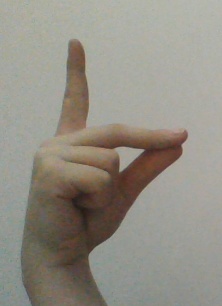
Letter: ta